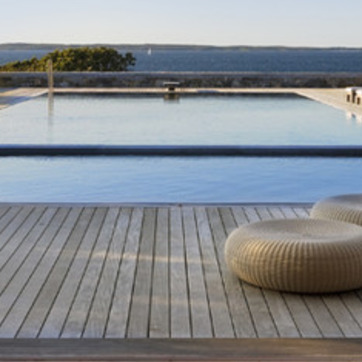
Material: water